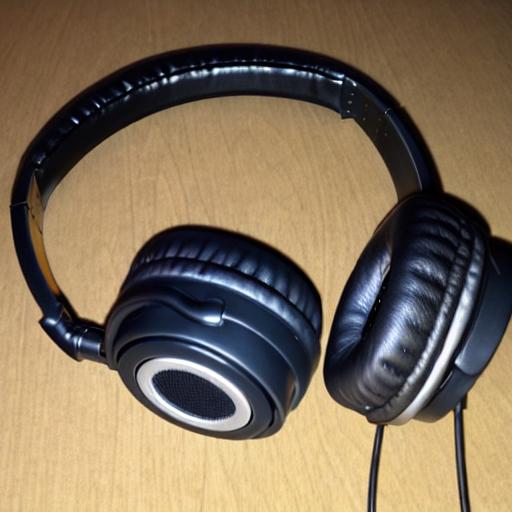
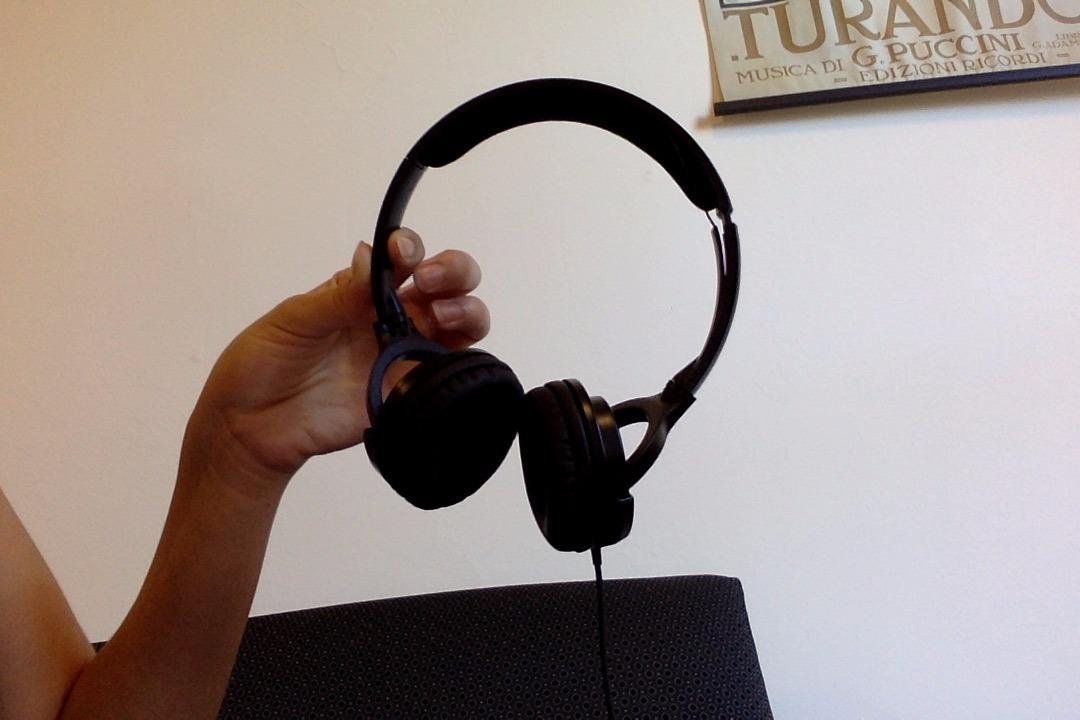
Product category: headphones
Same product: no